Levi Yale

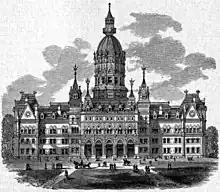
Connecticut State House, Hartford, Connecticut, in the late 1890s, Levi Yale, Justice of the peace, was a member of the house of representatives

Levi Yale (April 11, 1792 – February 19, 1872), of Meriden, Connecticut, was a postmaster, justice of the peace and abolitionist, who worked as an agent of the Underground Railroad. He was a member of the state legislature, cofounded the abolitionist Liberty Party of Connecticut and was twice nominated for lieutenant governor under Senator Francis Gillette.